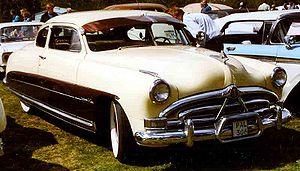
La Hudson Hornet est une automobile américaine produite par le fabricant Hudson Motor Car Company à Détroit dans le Michigan entre 1951 et 1954. La Hornet a également été fabriquée par American Motors Corporation à Kenosha et distribuée sous la marque Hudson entre 1955 et 1957.
La Hudson Motor Car Company est un constructeur automobile américain fondé en 1909 par Roy Chapin, un ancien cadre chez Oldsmobile, et sept autres hommes d'affaires dont J.L. Hudson, un entrepreneur et fondateur des magasins à rayons Hudson de Détroit. Comme ce dernier avait fourni le capital nécessaire, on nomma la compagnie en son honneur. Hudson Motor a disparu en 1954 lors de la fusion avec Nash Motors pour former l'American Motors Corporation. Le nom Hudson est cependant demeuré sur certaines automobiles d’AMC jusqu'à l'année-modèle 1957.